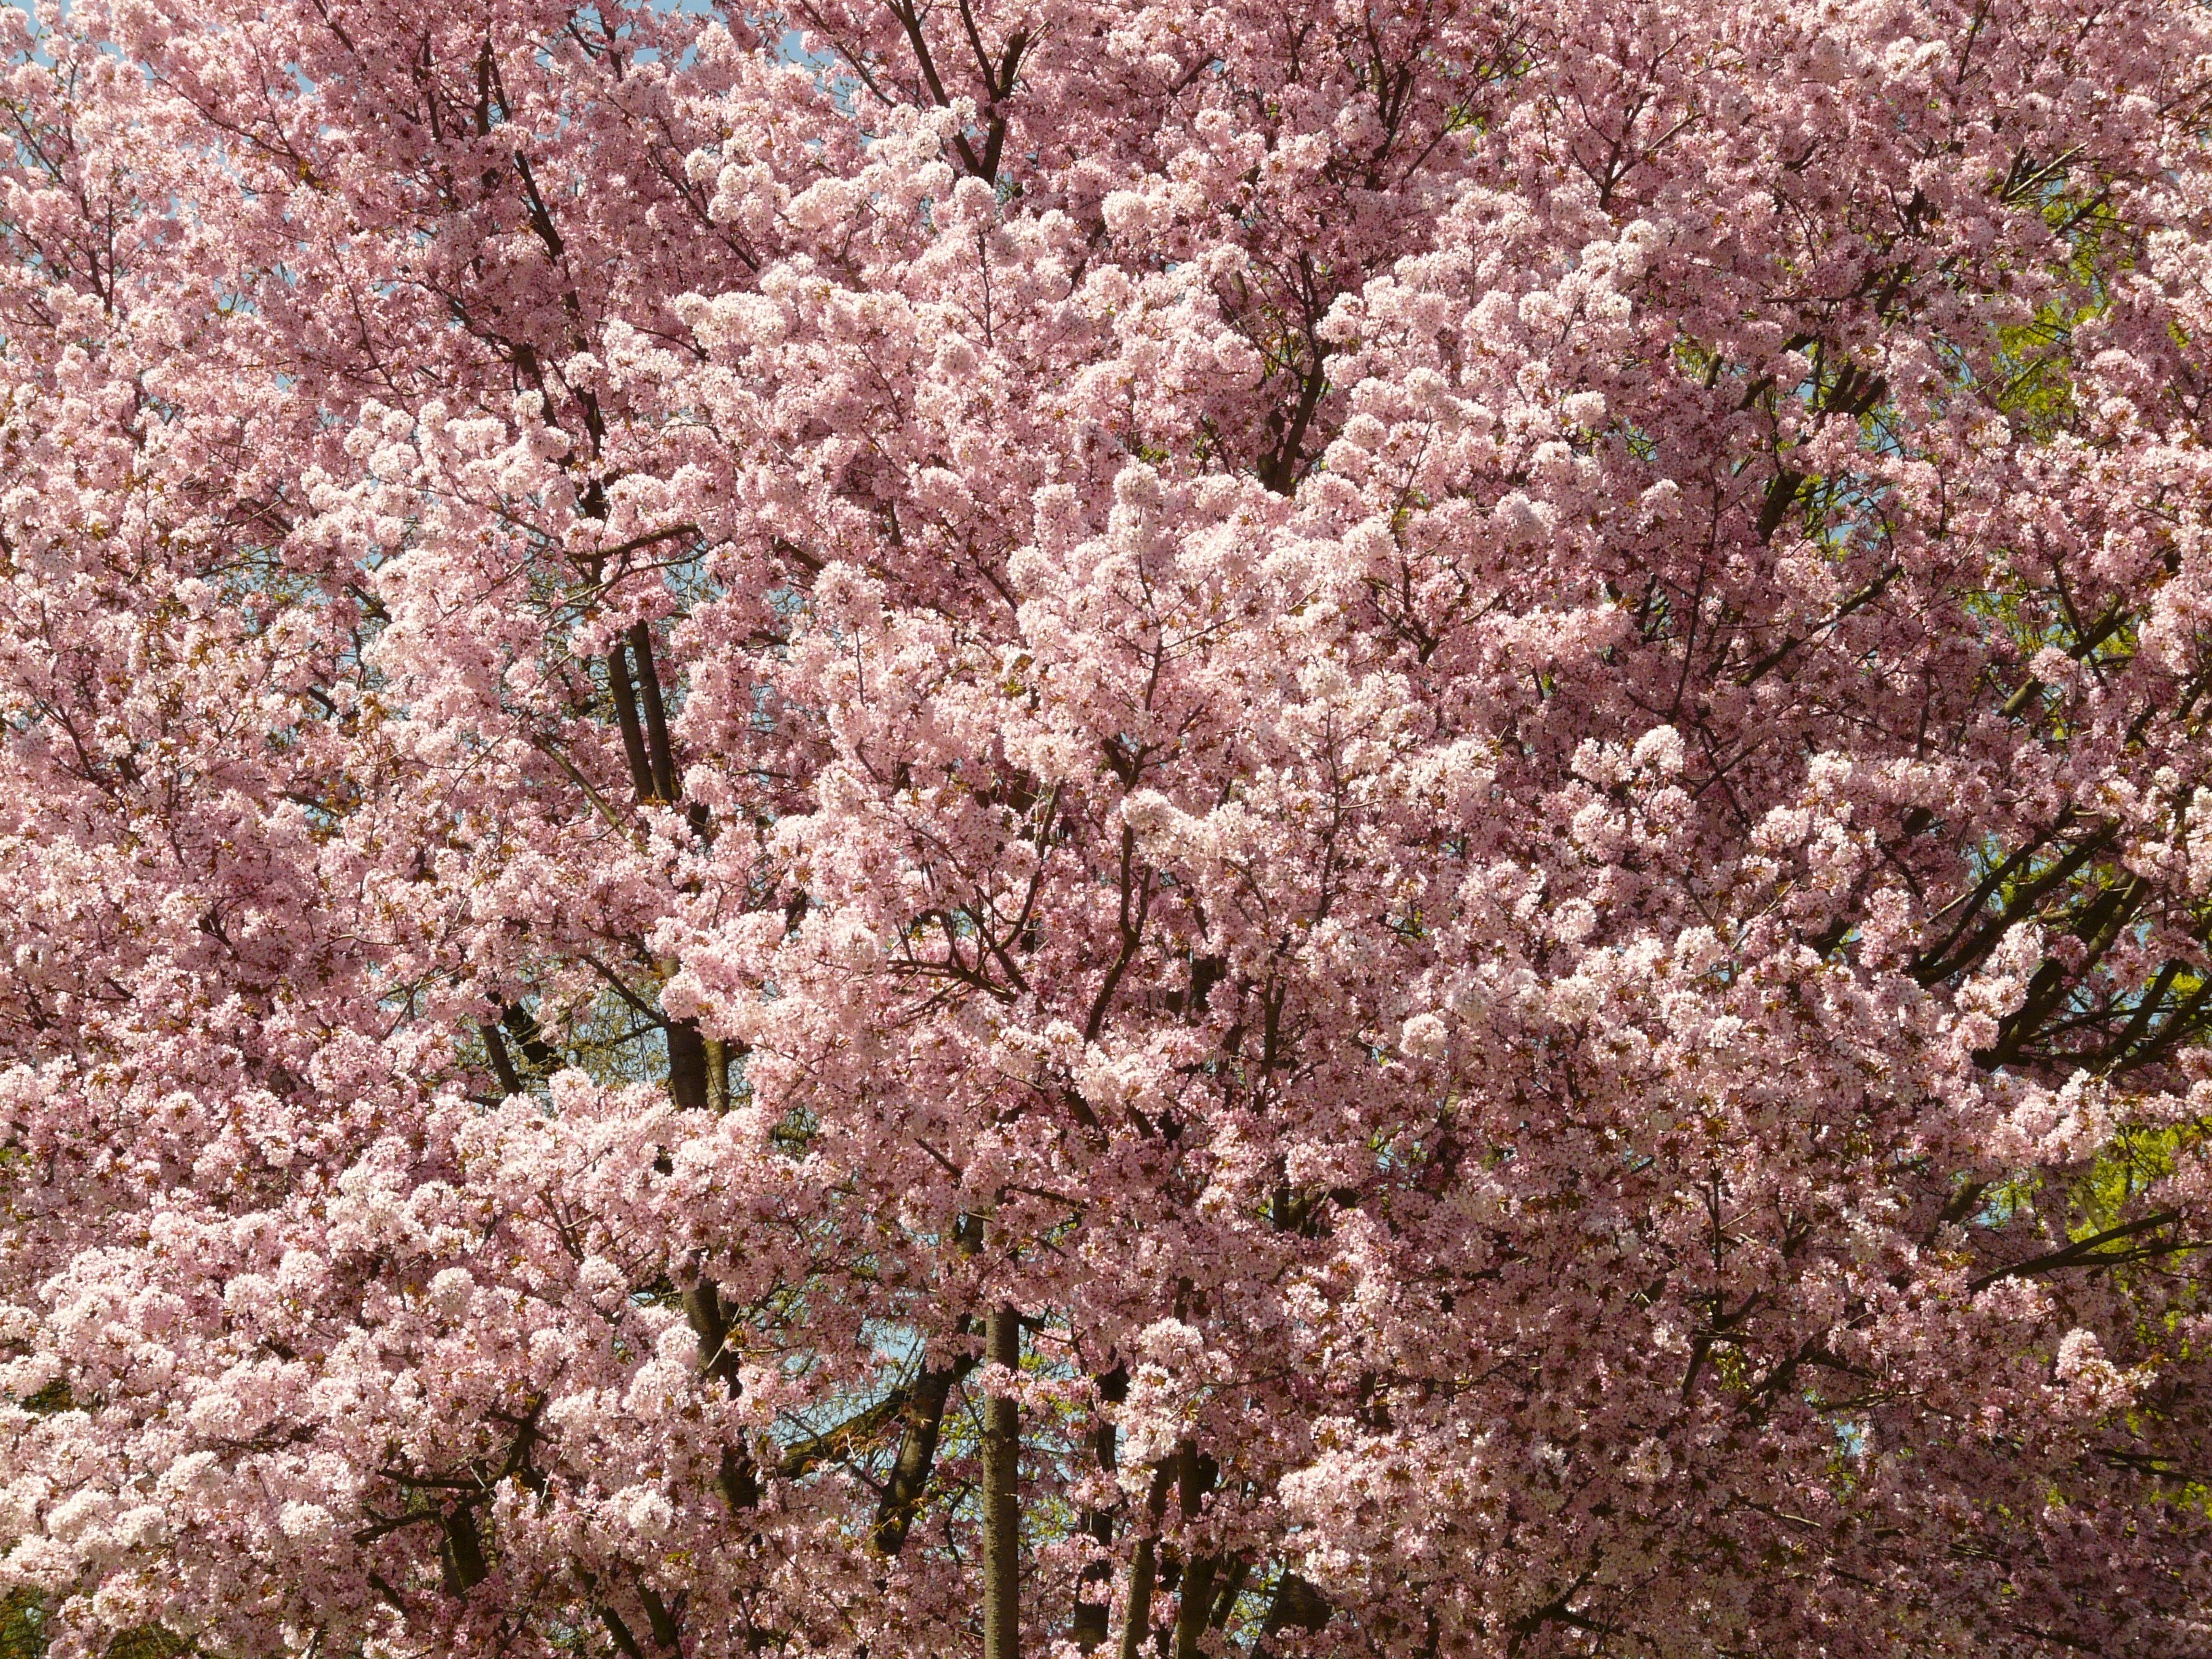
tree, branch, blossom, plant, flower, bloom, food, spring, produce, botany, pink, cherry blossom, shrub, smell, ornamental plant, flowering plant, japanese cherry, prunus serrulata, japanese flowering cherry, ornamental cherry, oriental cherry, east asian cherry, land plant